Dubai Sevens

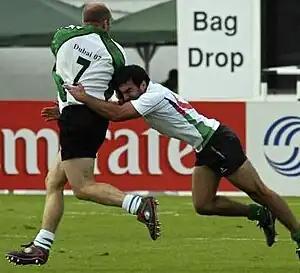
2007 Dubai Sevens

The Dubai 7s is an annual rugby sevens and social event held at The Sevens Stadium in Dubai, UAE. Founded in 1970, the event is the longest running sports event in the Middle East.